Overhead power line

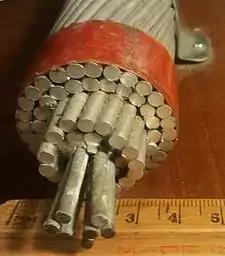
Sample cross-section of ACSR power line

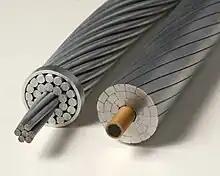
Conventional ACSR (left) and modern carbon core (right) conductors

Structures for overhead lines take a variety of shapes depending on the type of line. Structures may be as simple as wood poles directly set in the earth, carrying one or more cross-arm beams to support conductors, or "armless" construction with conductors supported on insulators attached to the side of the pole. Tubular steel poles are typically used in urban areas. High-voltage lines are often carried on lattice-type steel towers or pylons. For remote areas, aluminum towers may be placed by helicopters. Concrete poles have also been used. Poles made of reinforced plastics are also available, but their high cost restricts application.